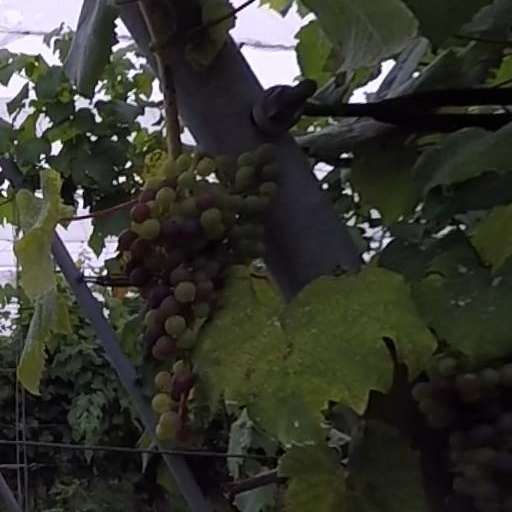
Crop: grape